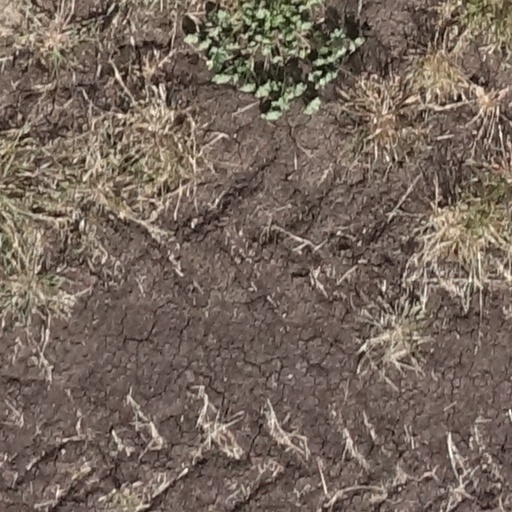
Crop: sorghum